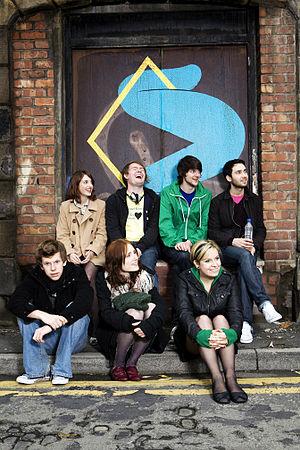
Los Campesinos! est un groupe de rock indépendant britannique, originaire de Cardiff, dans le Pays de Galles. Leur nom signifie « les paysans » en espagnol. Comme le groupe français Herman Düne, tous les membres ont pris pour pseudonyme le nom du groupe.